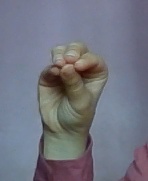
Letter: ha